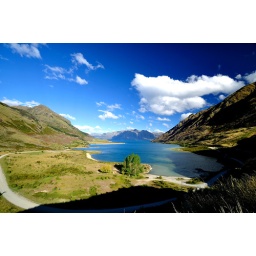
lake in mountains